Hayko Cepkin

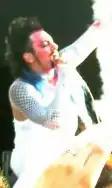
Hayko Cepkin performing at Rock'n Coke

Cepkin has organized and appeared in many events in relation to his music career. In 2006, 2007 and 2009 he participated in the Rock'n Coke and 2007 took part in Rock Müzikaller and Van için Rock. He composed the soundtrack for the movie "Araf", and his song ""Son Kez"" from the album "Sakin Olmam Lazım" was featured on the movie's soundtrack as well. At the same time, he portrayed the character of "İsfandiyar" in the fantasy drama movie "Çocuk" in 2008.